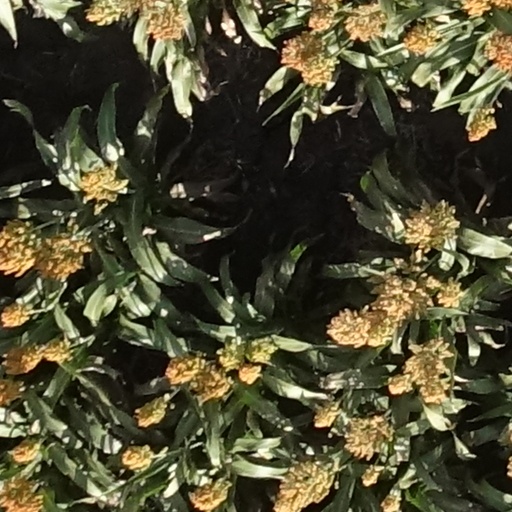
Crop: sorghum